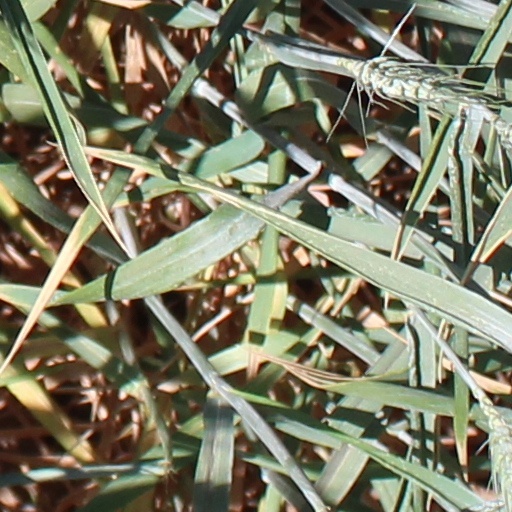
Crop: wheat